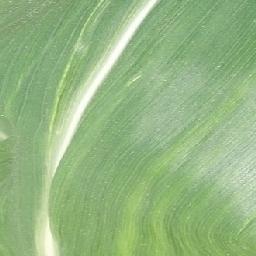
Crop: corn
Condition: (maize)_healthy